The Magic Goes Away

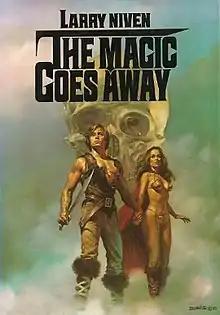
Cover for the illustrated edition, art by Boris Vallejo.

The Magic Goes Away is a fantasy novella written by Larry Niven in 1976 and published in book form in 1978 with illustrations by Esteban Moroto. The name is also used to refer to the series containing this story. Written after the 1973 oil crisis, the series is an allegory for the modern-day energy crisis.